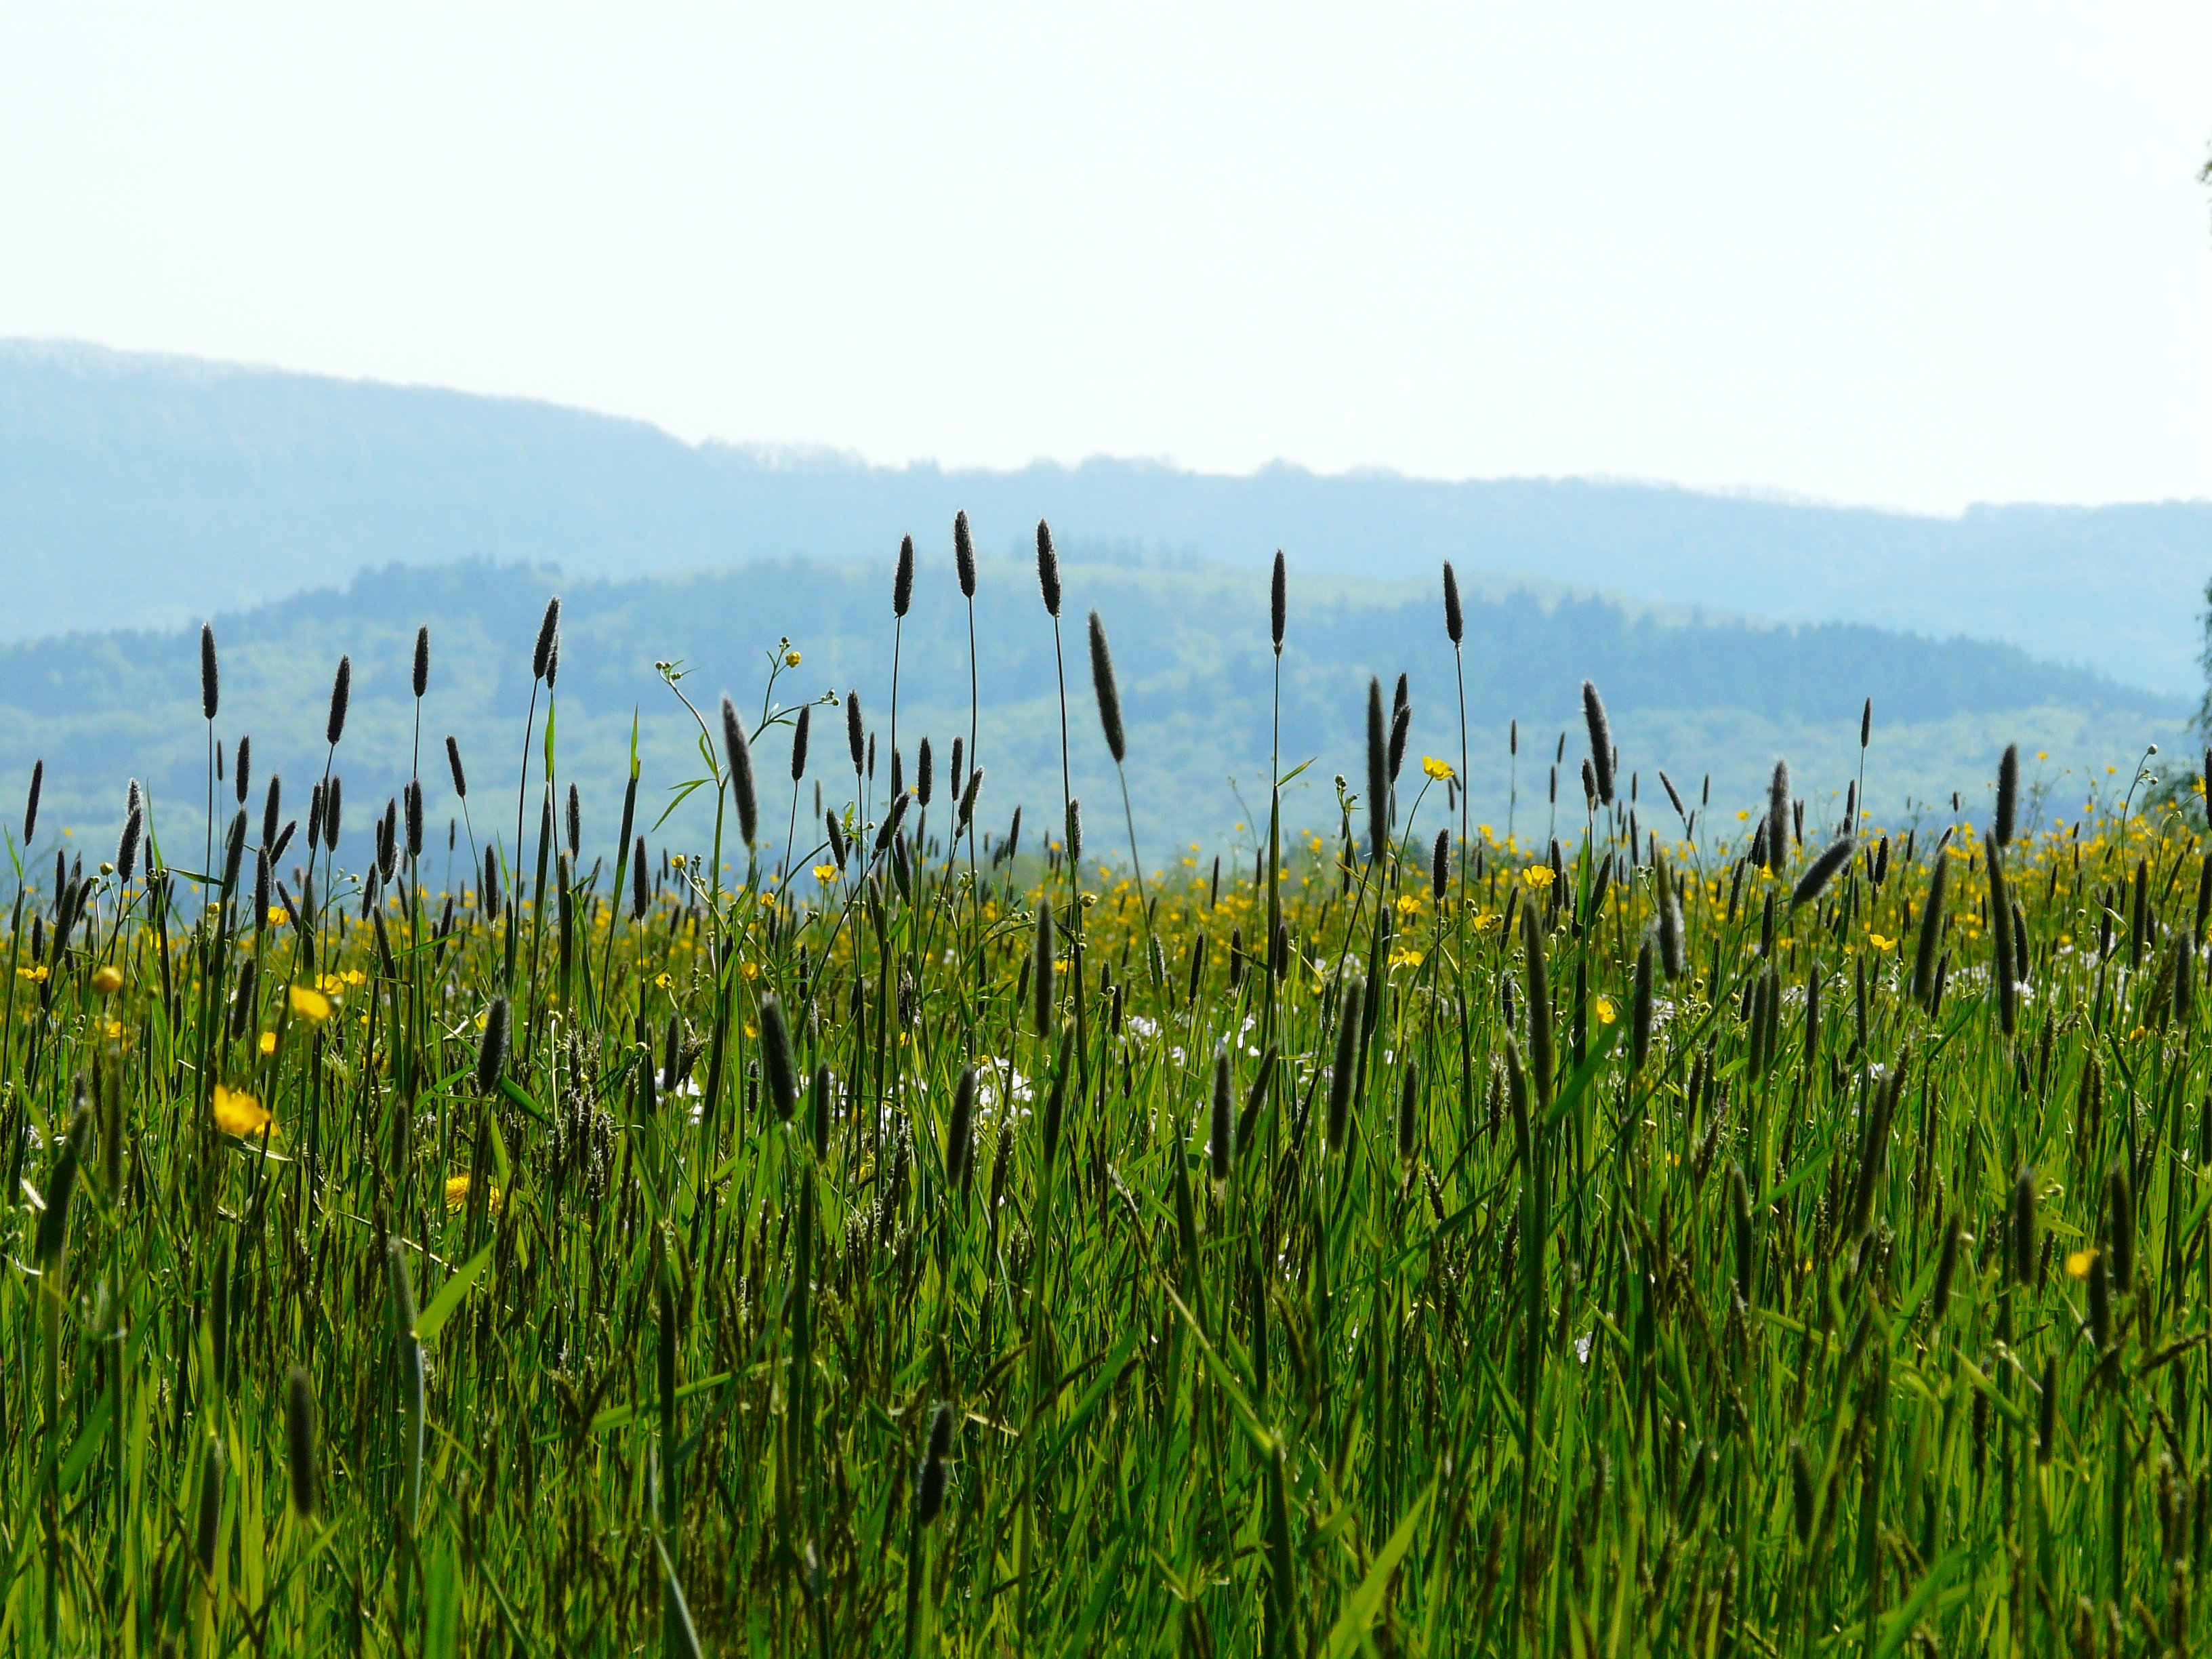
nature, grass, marsh, mountain, plant, field, meadow, prairie, sunlight, hill, flower, crop, pasture, agriculture, plain, wildflower, pointed flower, grassland, wetland, habitat, idyll, ecosystem, grasses, rural area, blades of grass, natural environment, grass family, phragmites